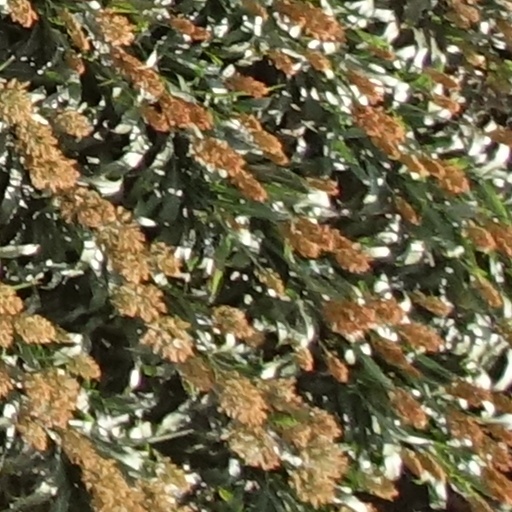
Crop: sorghum